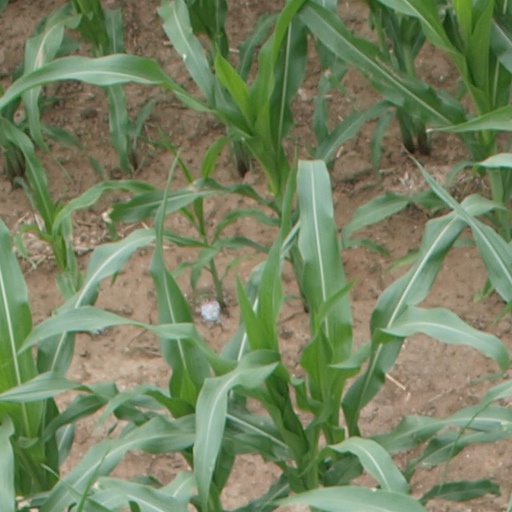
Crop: maize; corn